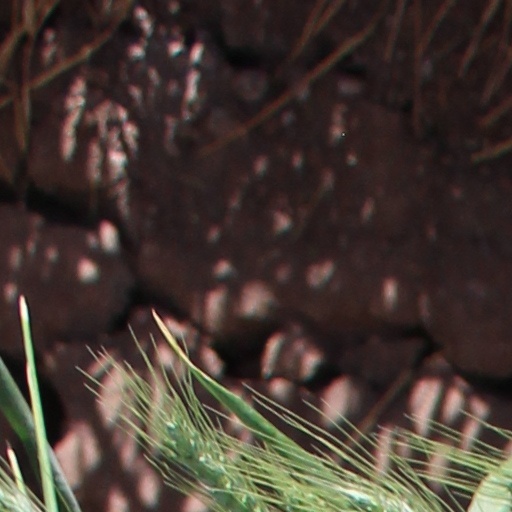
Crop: wheat